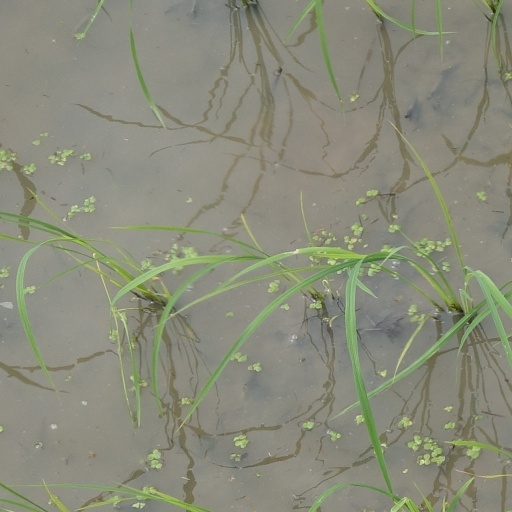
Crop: rice